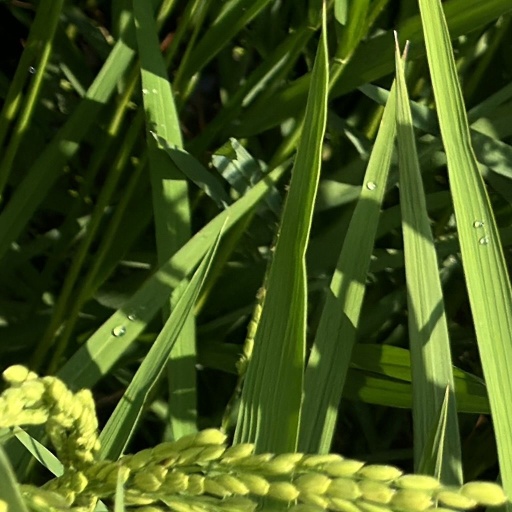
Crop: rice